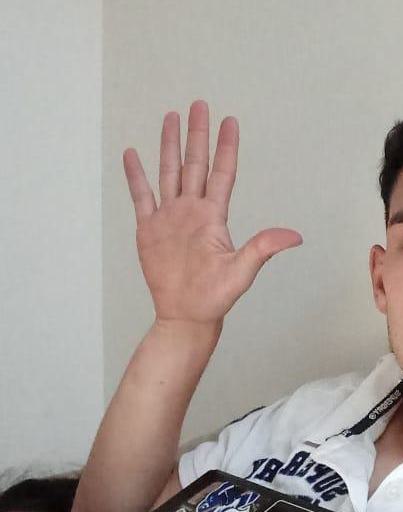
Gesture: palm